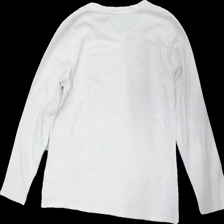
View: back
Type: Top
Category: Ladies
Brand: Bondelid
Colors: White, Yellow
Material: 100% cotton
Pattern: Logo print
Cut: Regular
Size: L
Season: All
Stains: Major
Damage: fläckar hals
Damage location: top center
Damage 2: fläck
Damage 2 location: bottom center
Damage 3 location: top right
Price range: <50
Recommended usage: Export
Description: vit långärmad tröja med logga fram, fläck hals och fram